Postage stamps and postal history of the Nyasaland Protectorate

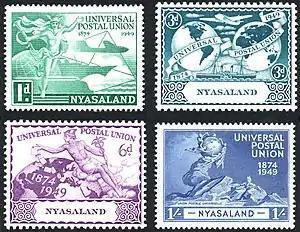
The 1949 U.P.U. set of the Nyasaland Protectorate

On 6 July 1907 the British Central Africa Protectorate became the Nyasaland Protectorate and its first stamps were issued on 22 July 1908.